John Mason (colonist)

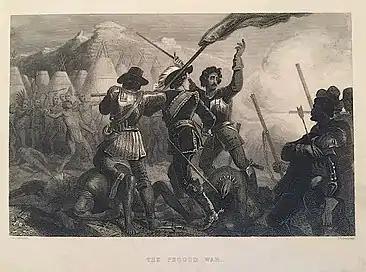

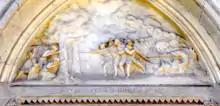
Pequot War Attack

As the soldiers made the exhausted withdrawal march to their boats, they faced several attacks by frantic warriors from the other village of Weinshauks, but again the Pequots suffered very heavy losses versus relatively few by the Colonists. These two defeats broke the resources and spirit of the tribe, who then decided to retreat west to the Hudson River area. They were pursued along the southern coast, with other confrontations at Sachem's Head and the Fairfield swamp, suffering more deaths and capture. Pequot grand sachem Sassacus and his core band did make it to New York, but Sassacus was killed there by the Mohawks; they cut off his hands and head and delivered them to the Massachusetts Bay Colony without explanation for their actions.